Pistolera (band)

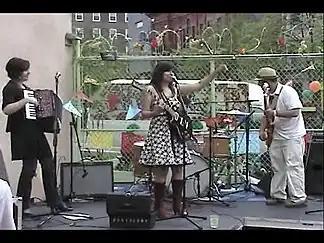
Pistolera in 2008.

Pistolera (Spanish for "female gunslinger") is a music group that was founded in 2005 in Brooklyn, New York, by Mexican-American songwriter Sandra Lilia Velásquez, Maria Elena, Inca B. Satz, and Ani Cordero. To date, they have released three albums: "Siempre Hay Salida" (2006), "En Este Camino" (2008), and "El Desierto Y La Ciudad" (2011), and have performed numerous shows in the United States and abroad.